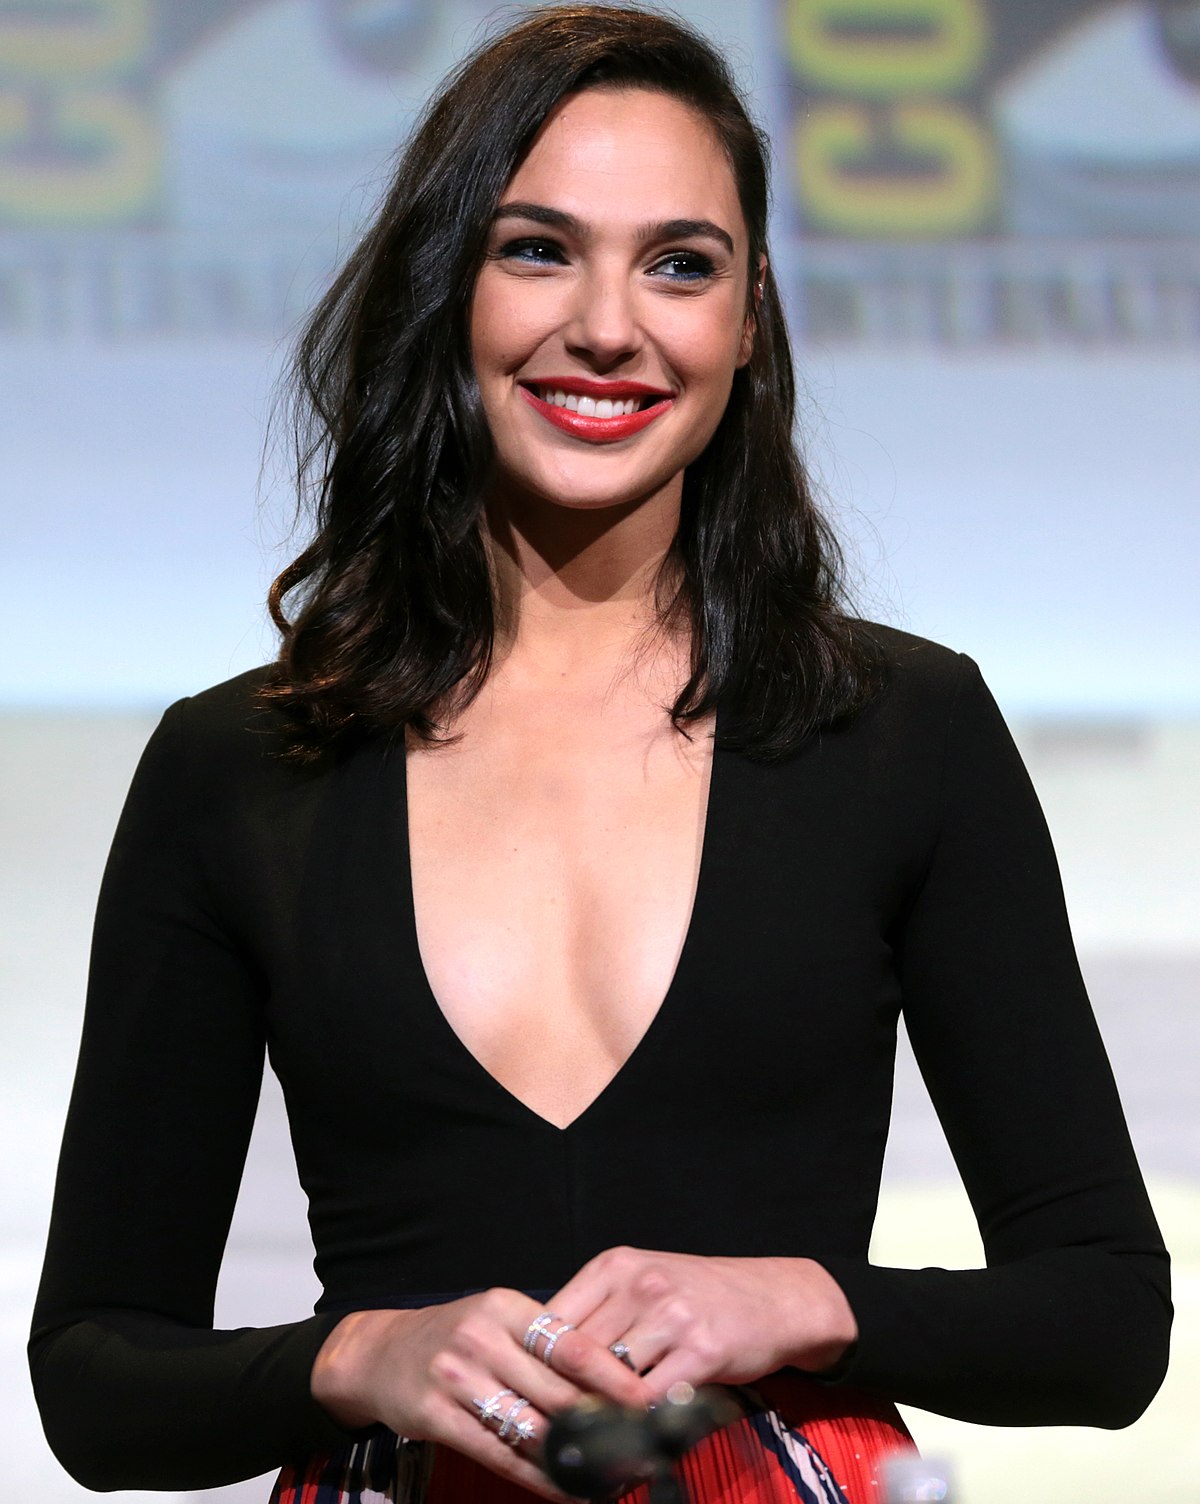
Gender: women